Polish plumber

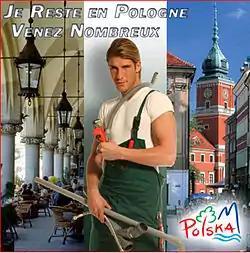
Polish tourism poster featuring a Polish plumber. Caption: "I remain in Poland, do come over "en masse"."

The Polish plumber and the Polish builder are stereotypes of cheap labour coming from Central and Eastern Europe to work in Western Europe. They are both a symbol of the fear that cheap Eastern European labour is threatening the jobs of Western Europeans and a symbol of foreign labour being more affordable and reliable.